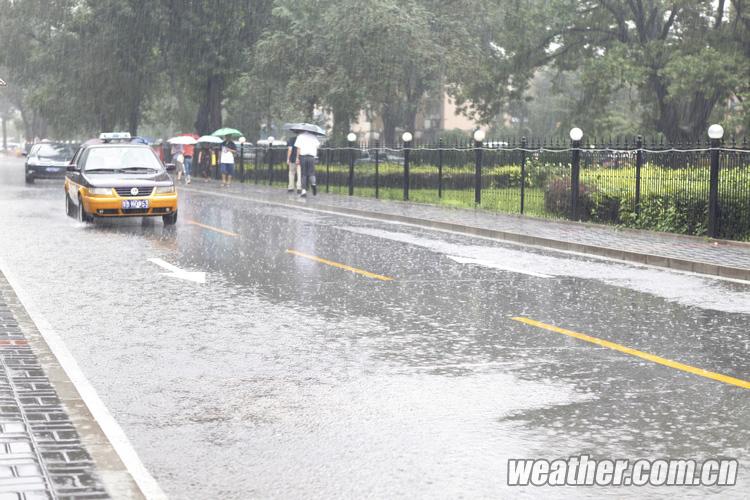
Weather: rain or strom